Wedding of Mary, Queen of Scots, and Henry Stuart, Lord Darnley

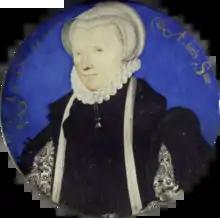
Darnley's mother Margaret Douglas was imprisoned in the Tower of London by order of the Privy Council of England for her son's wedding

Mary, Queen of Scots, and Henry Stuart, Lord Darnley, were married at the Palace of Holyroodhouse on 29 July 1565, when she was 22 years old, and he was 19. The wedding took place in the Chapel Royal.